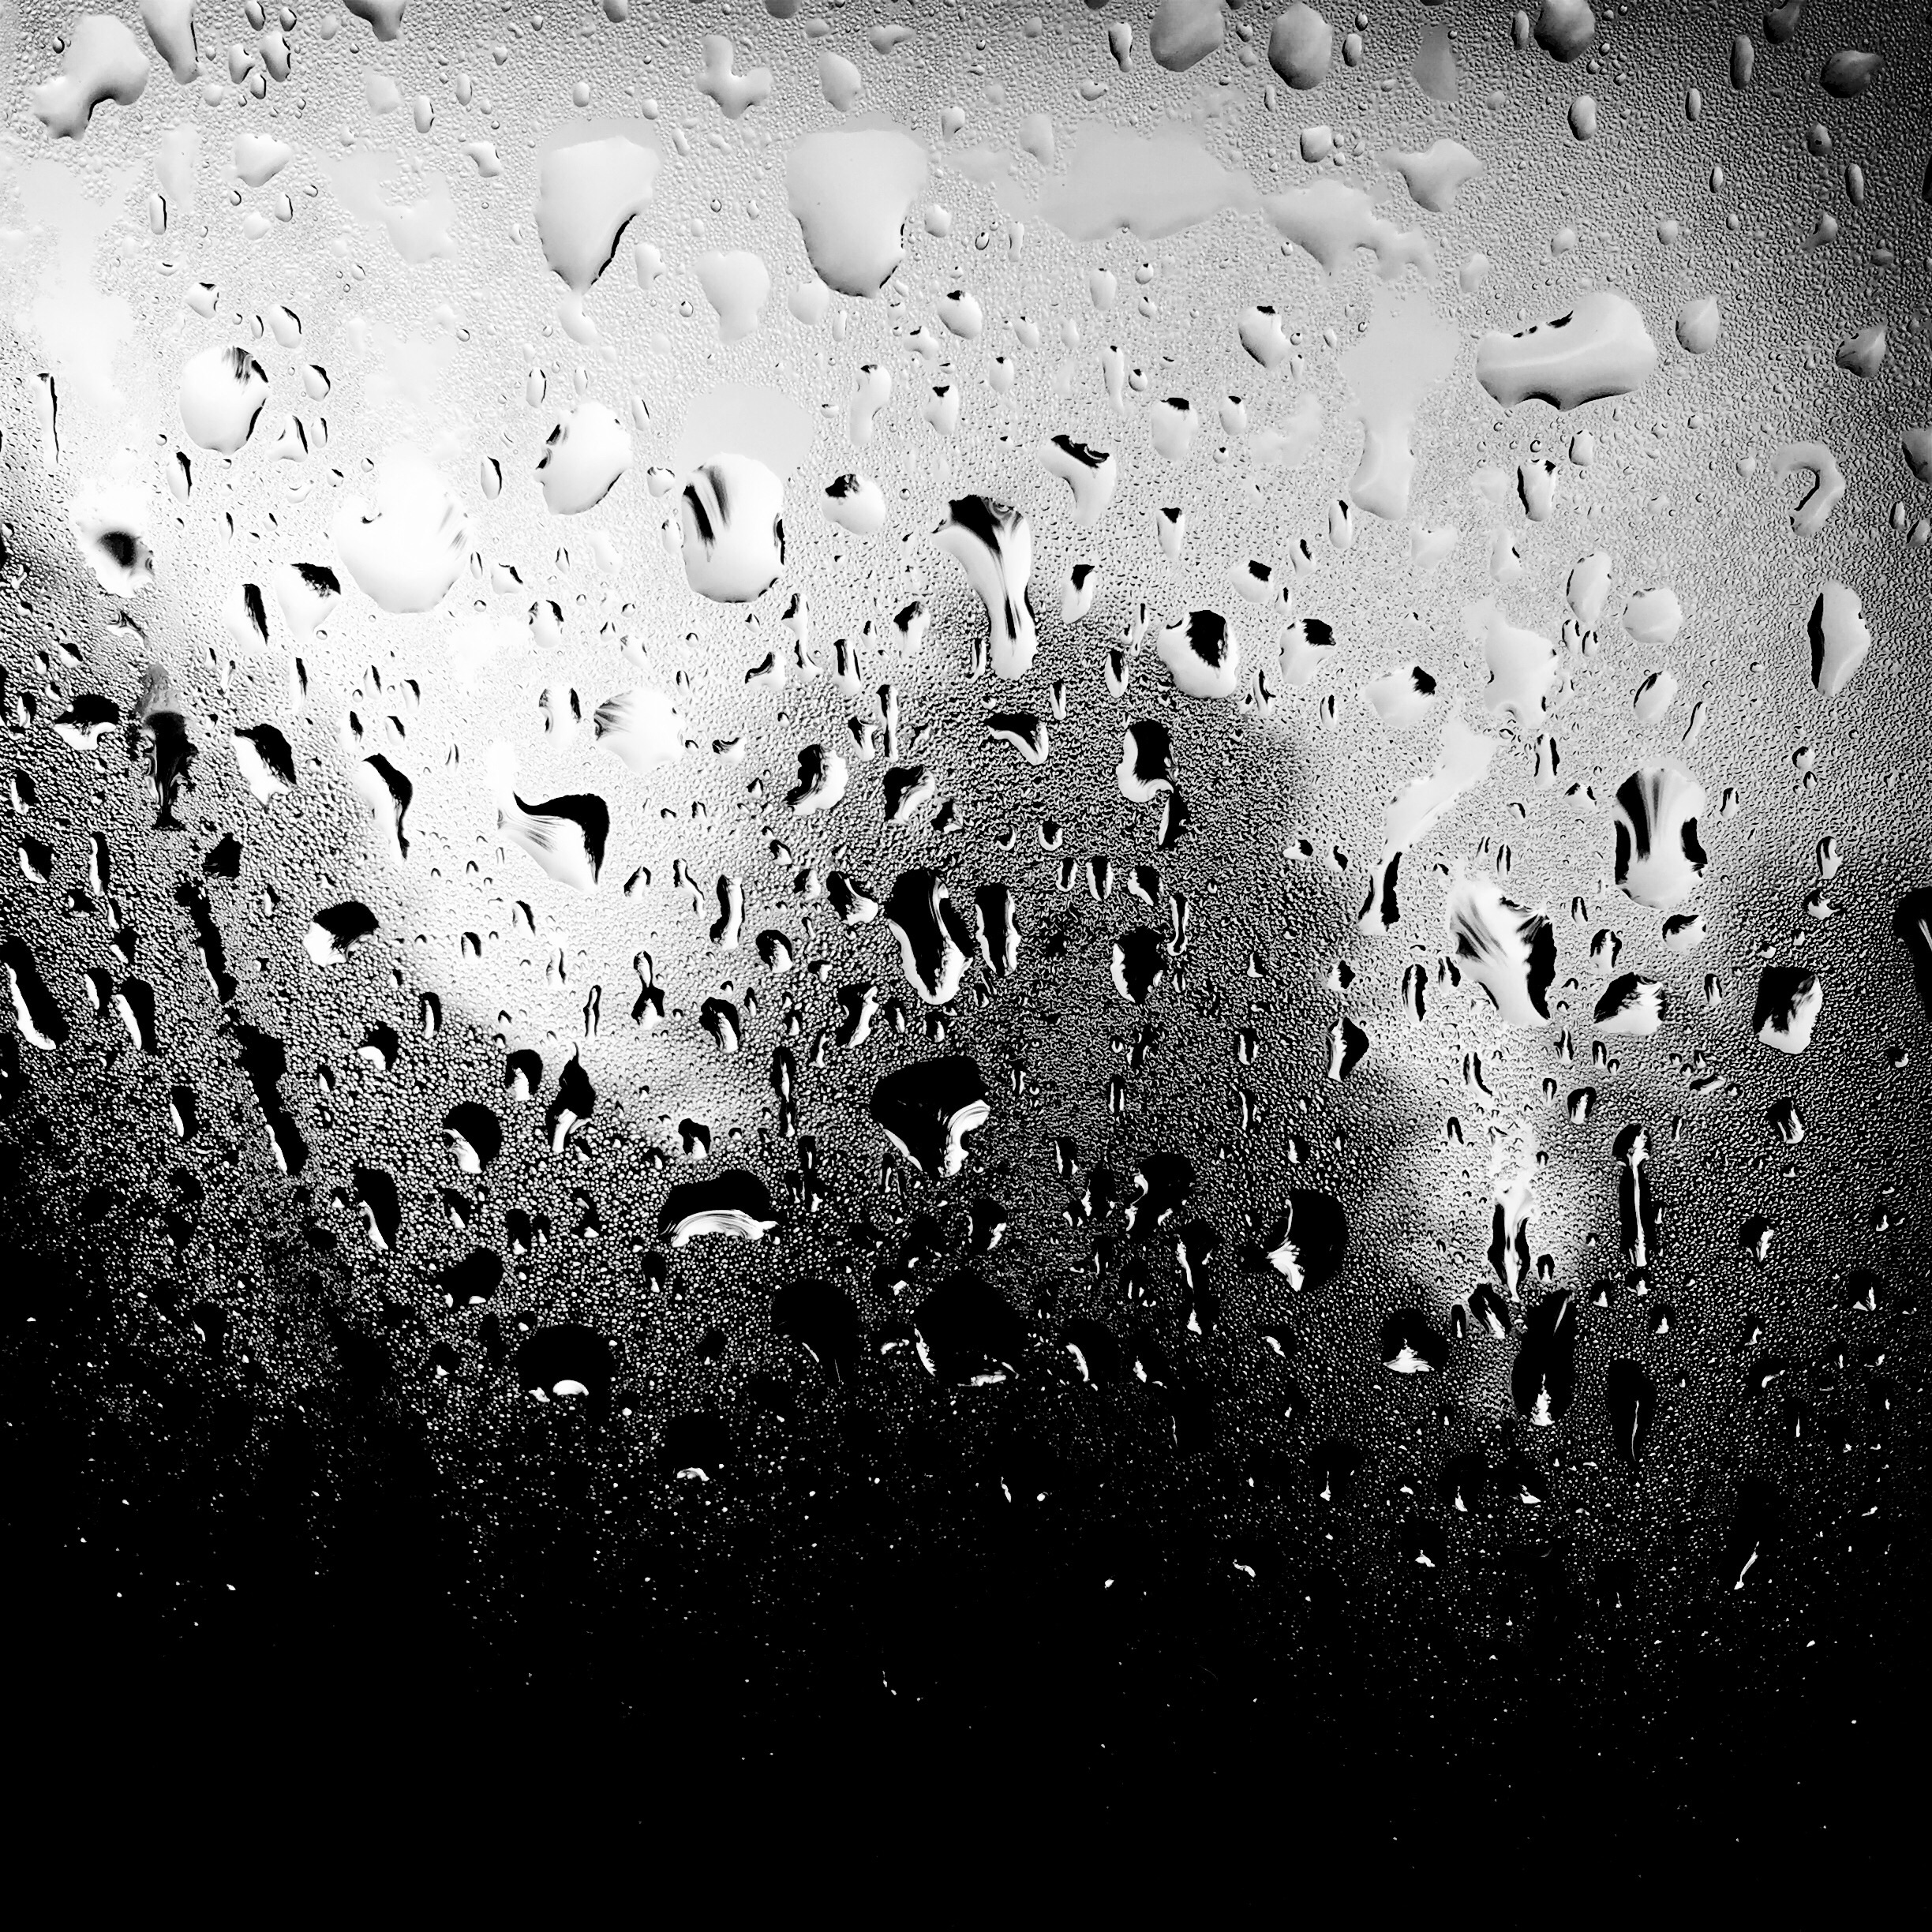
drop, black and white, photography, texture, rain, weather, darkness, monochrome, circle, freezing, macro photography, monochrome photography